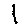
Label: 1